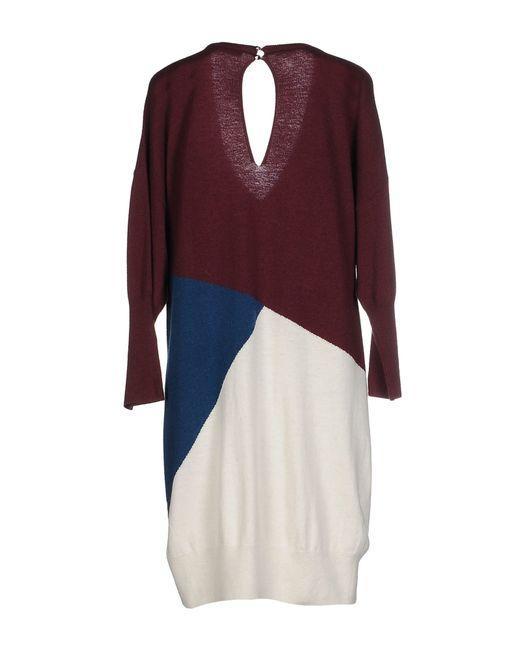
Rotes und weißes Winterkleid